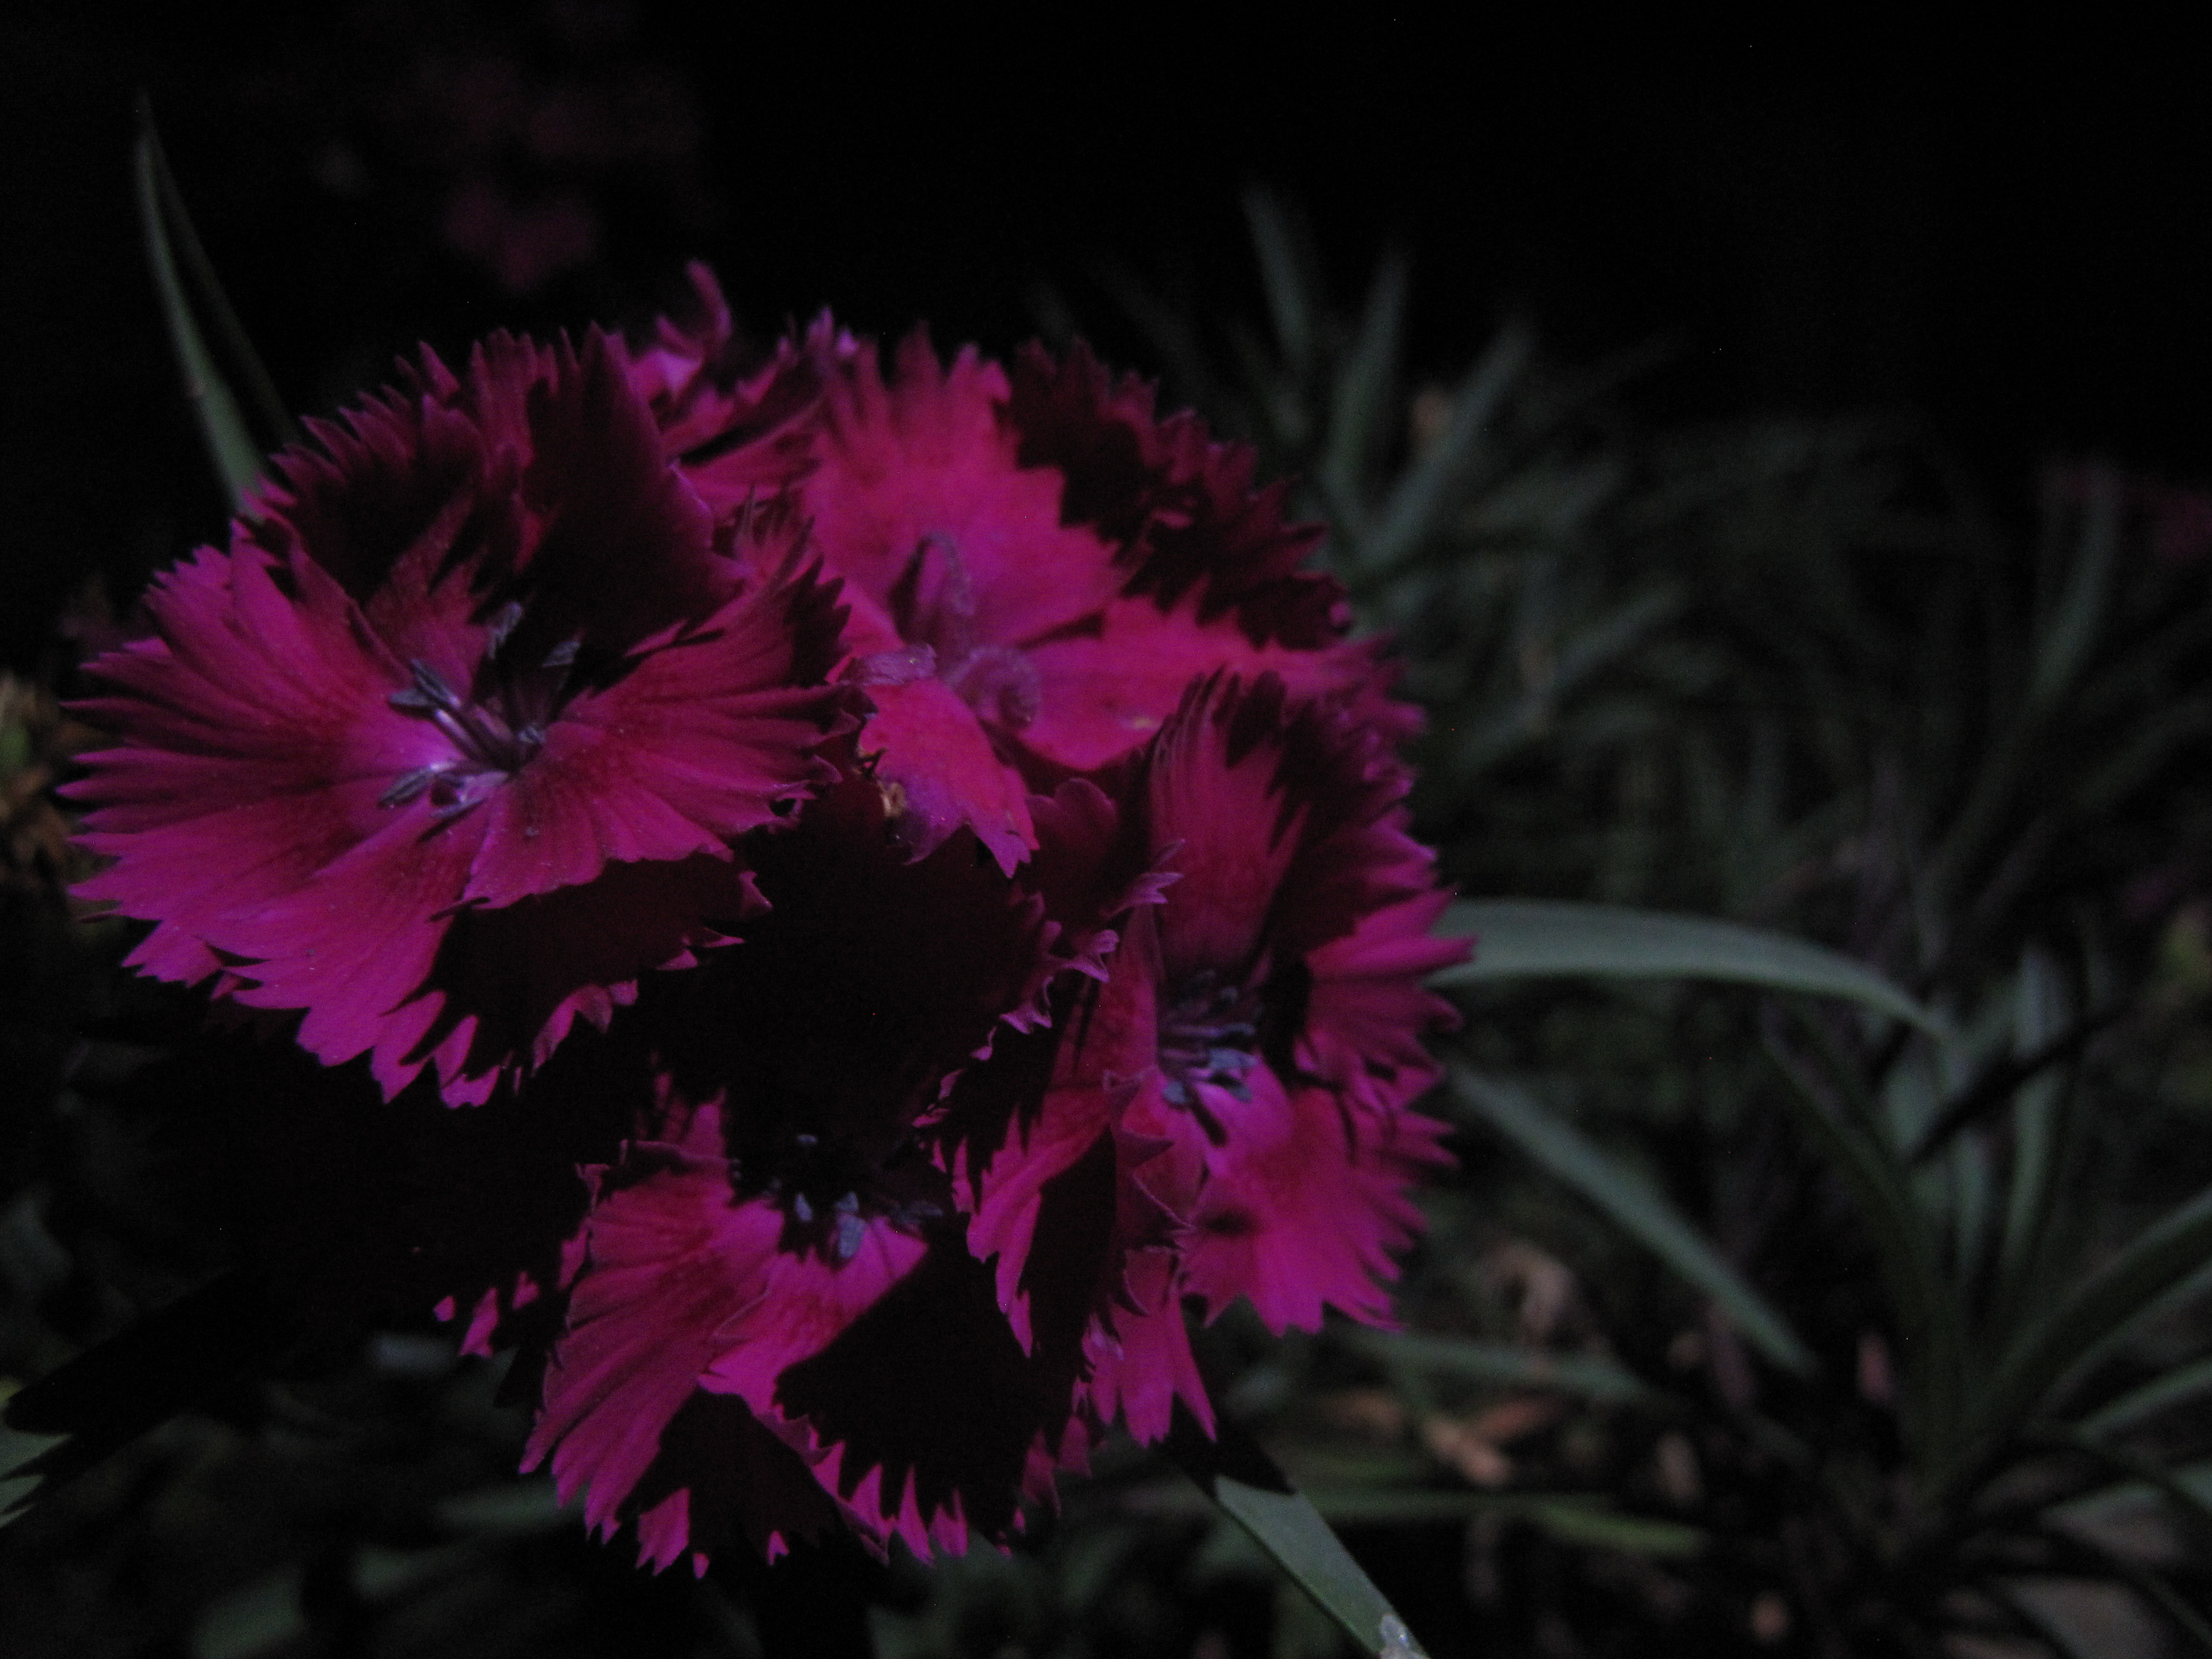
flower, pink, petal, red, plant, purple, violet, flowering plant, magenta, botany, dianthus, leaf, Colorfulness, carnation, sky, pink family, annual plant, wildflower, geranium, caryophyllales, perennial plant